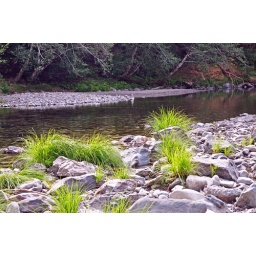
Across the river over on that little sand bank.......Ahhhh........